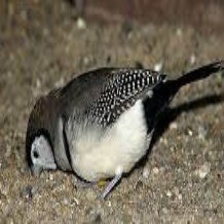
Species: DOUBLE BARRED FINCH
Scientific name: TAENIOPYGIA BICHENOVII
ImageNet parent category: house_finch